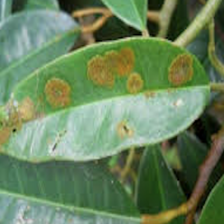
Label: stem_blight